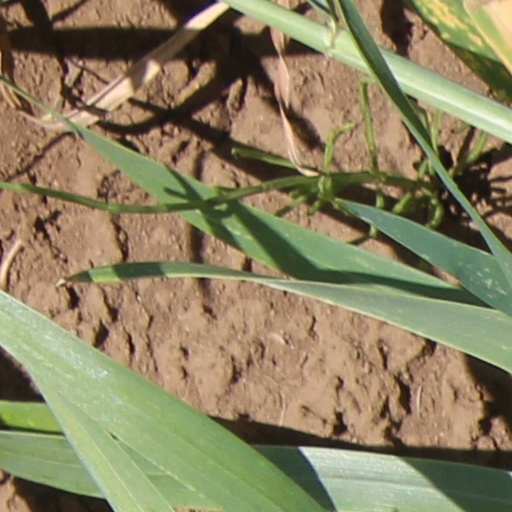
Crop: wheat